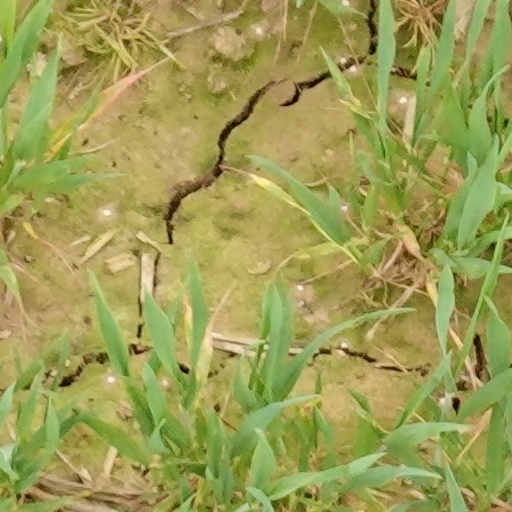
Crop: wheat